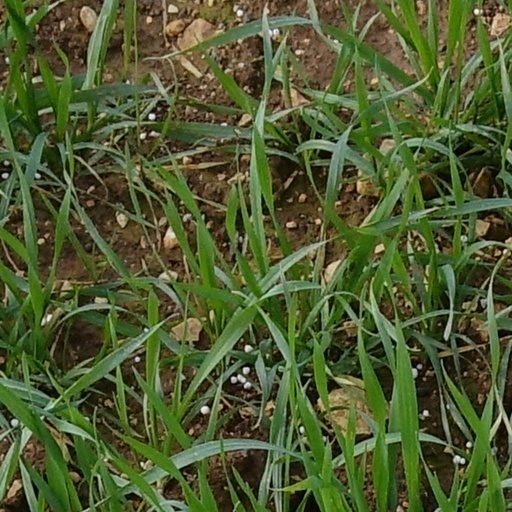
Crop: wheat